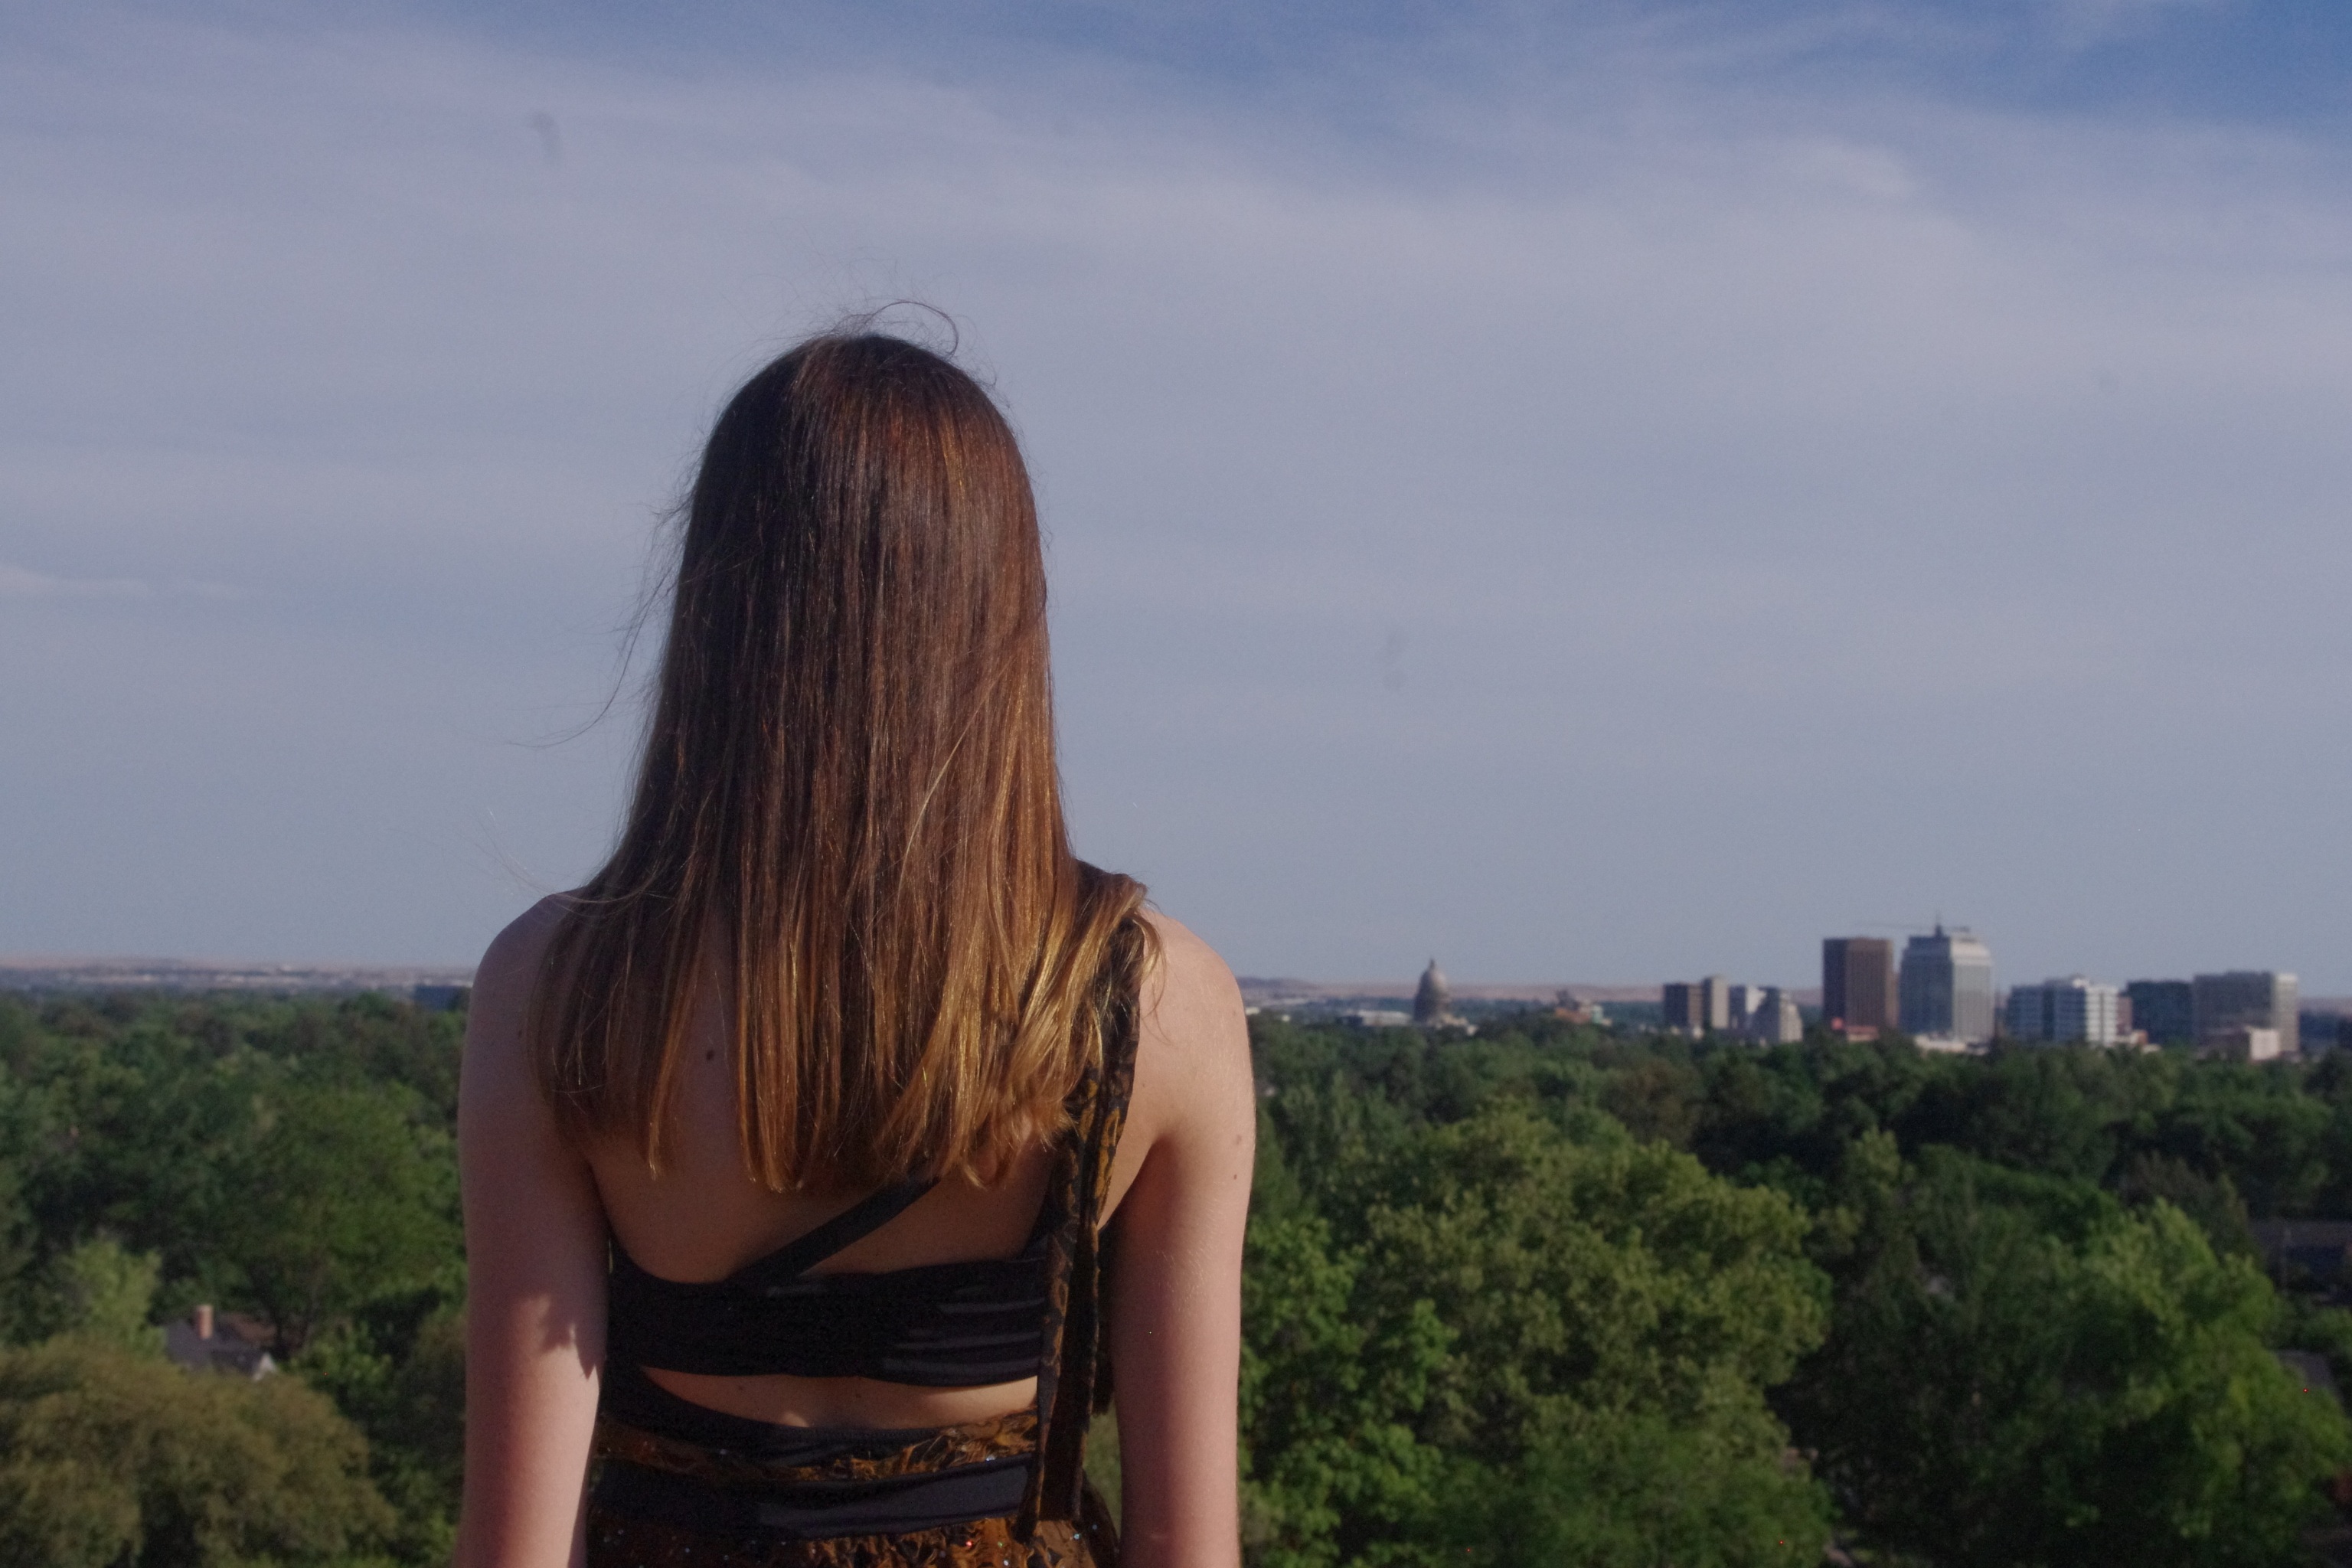
sea, girl, sunlight, morning, city, vacation, brunette, teenager, vision, beauty, facing, forward